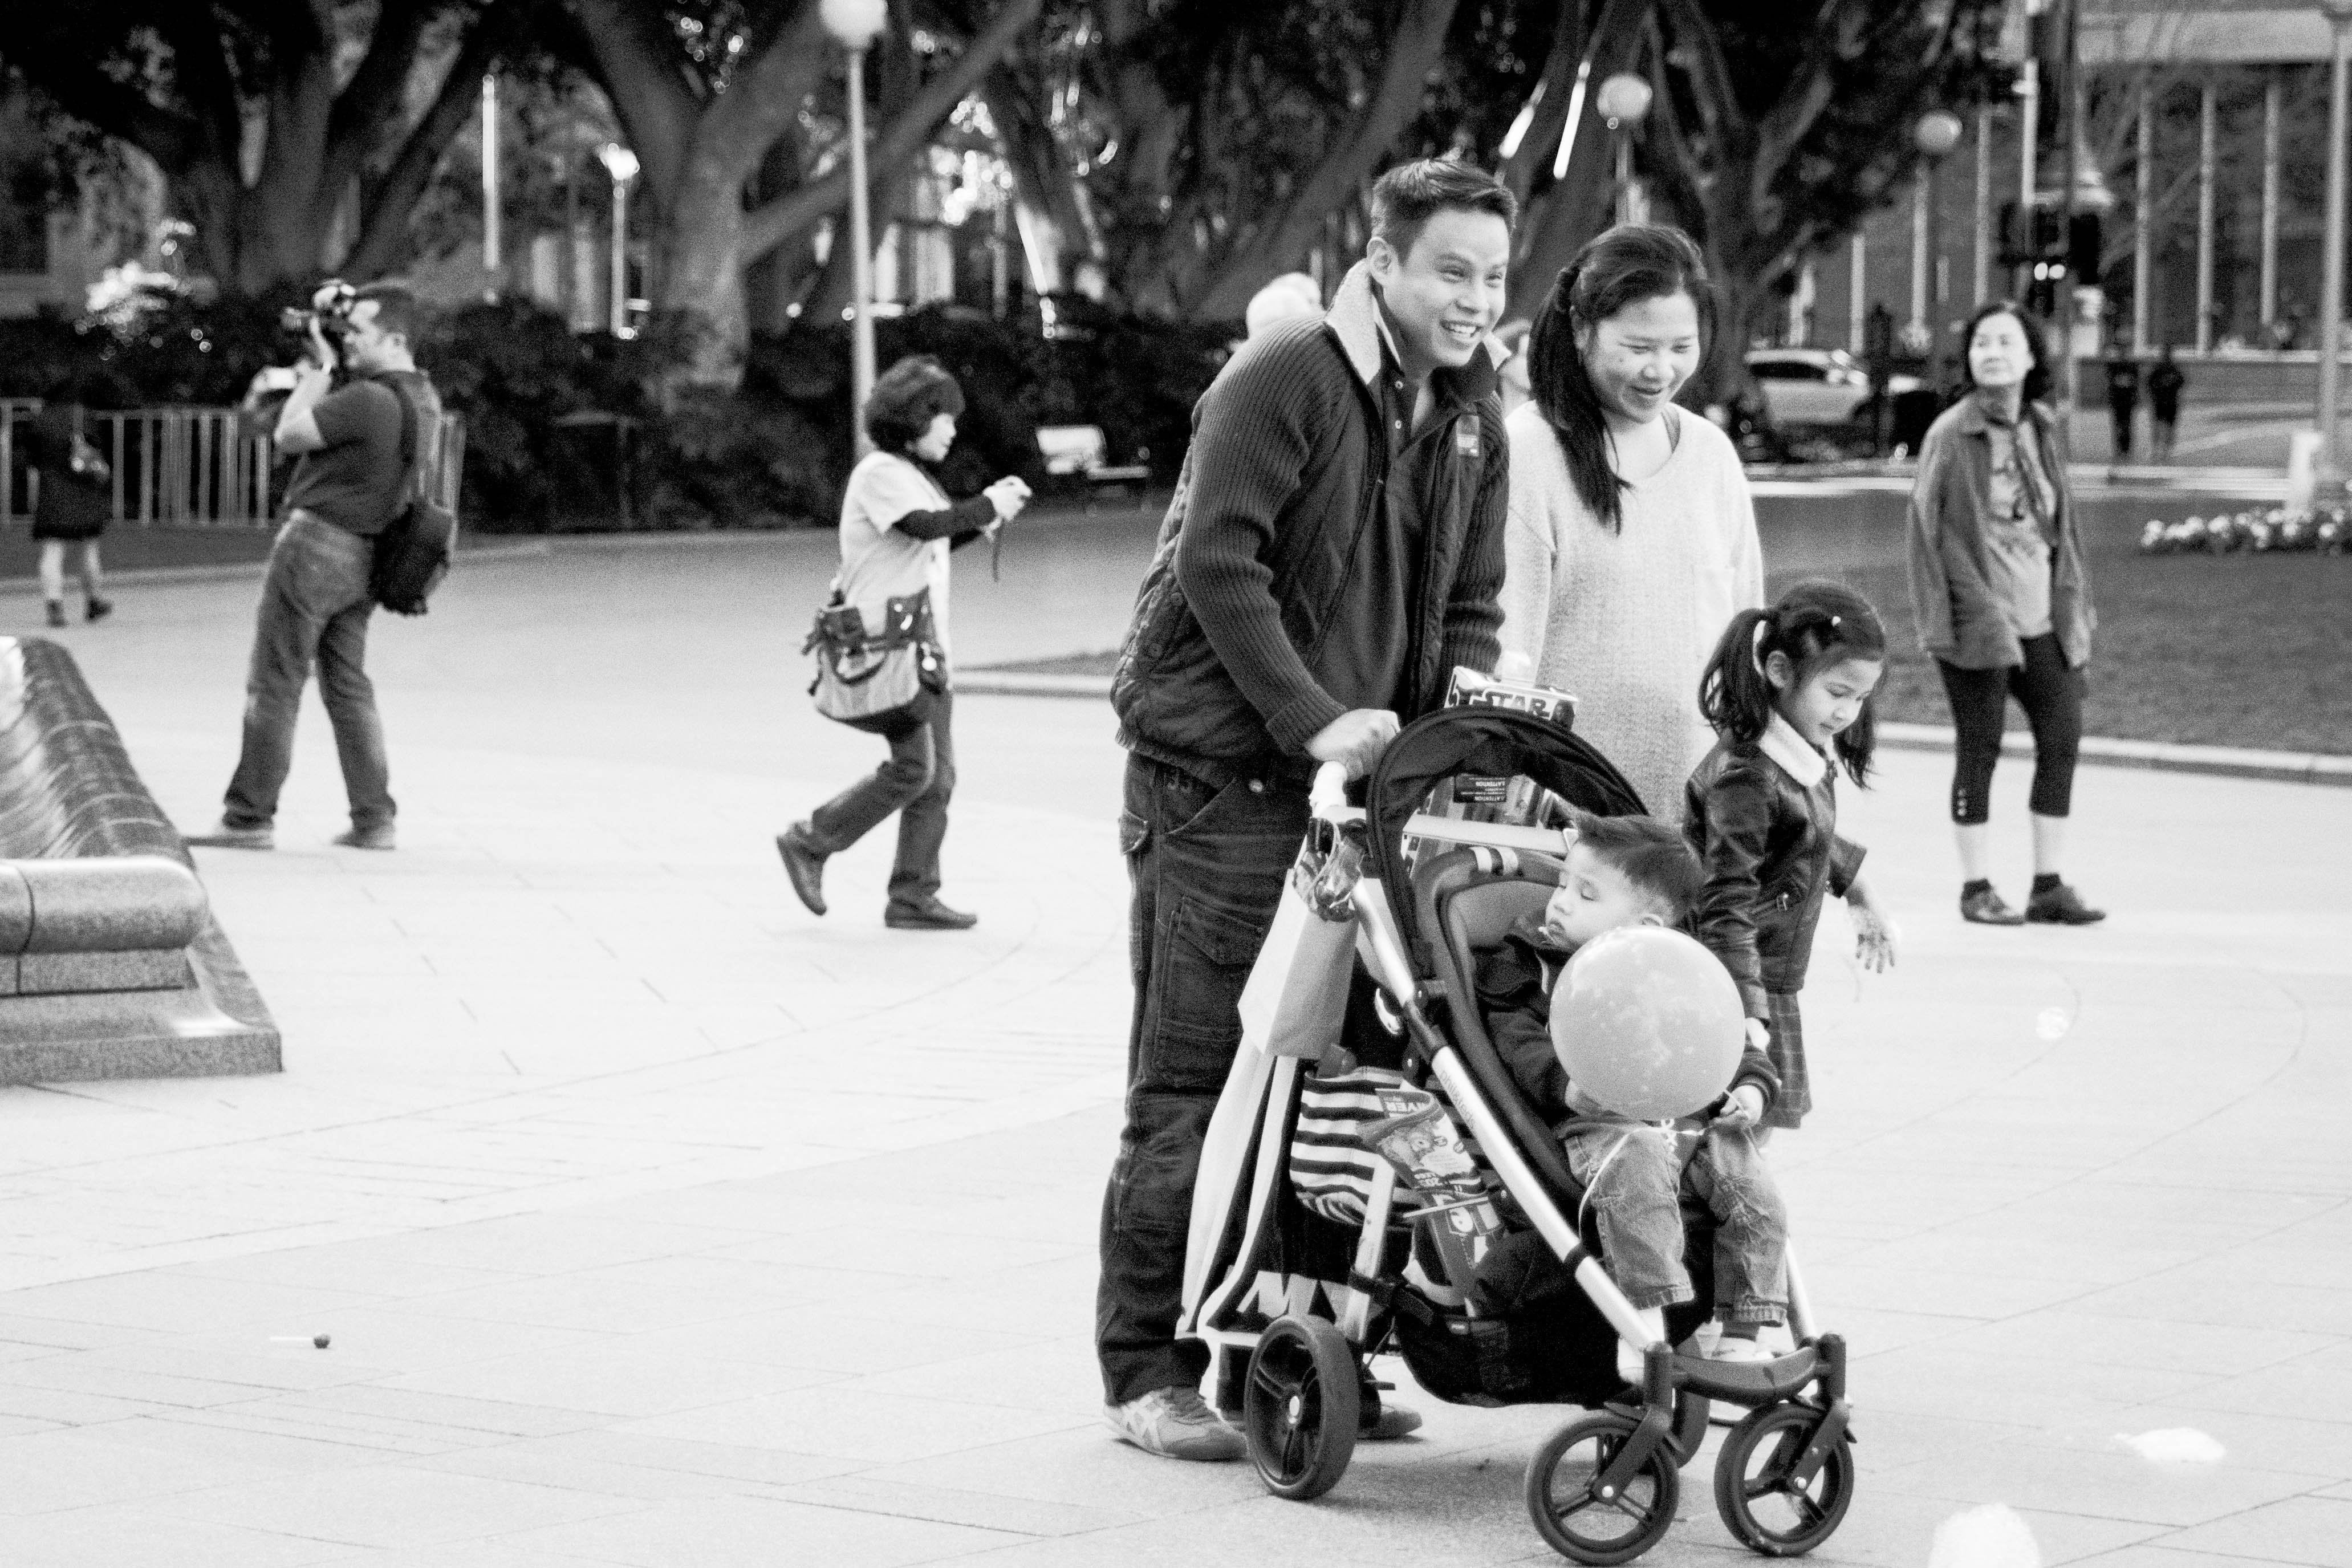
pedestrian, black and white, people, road, street, bicycle, vehicle, monochrome, infrastructure, monochrome photography